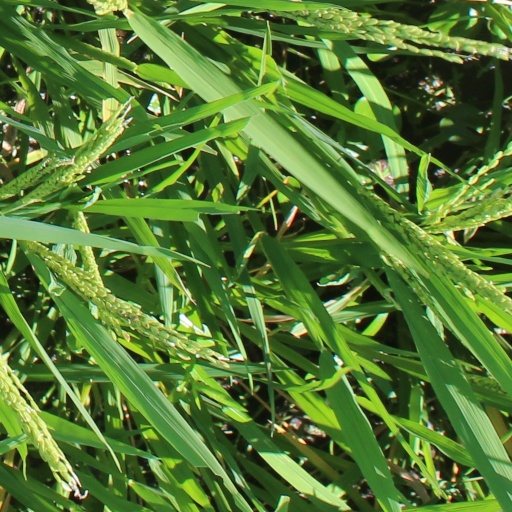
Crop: rice